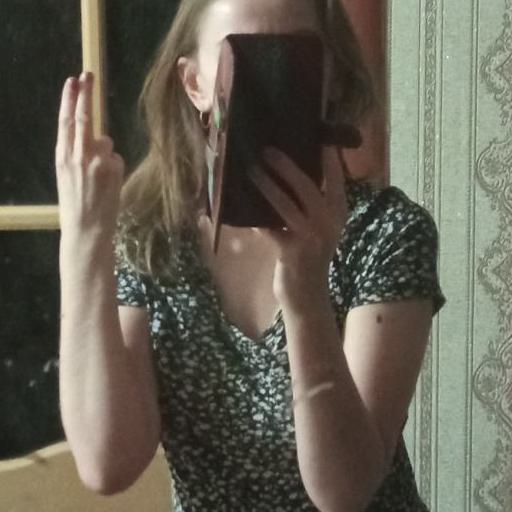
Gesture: no_gesture